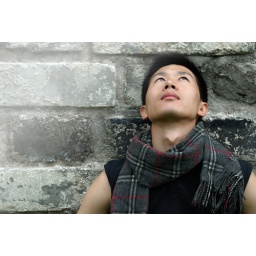
man standing by city wall